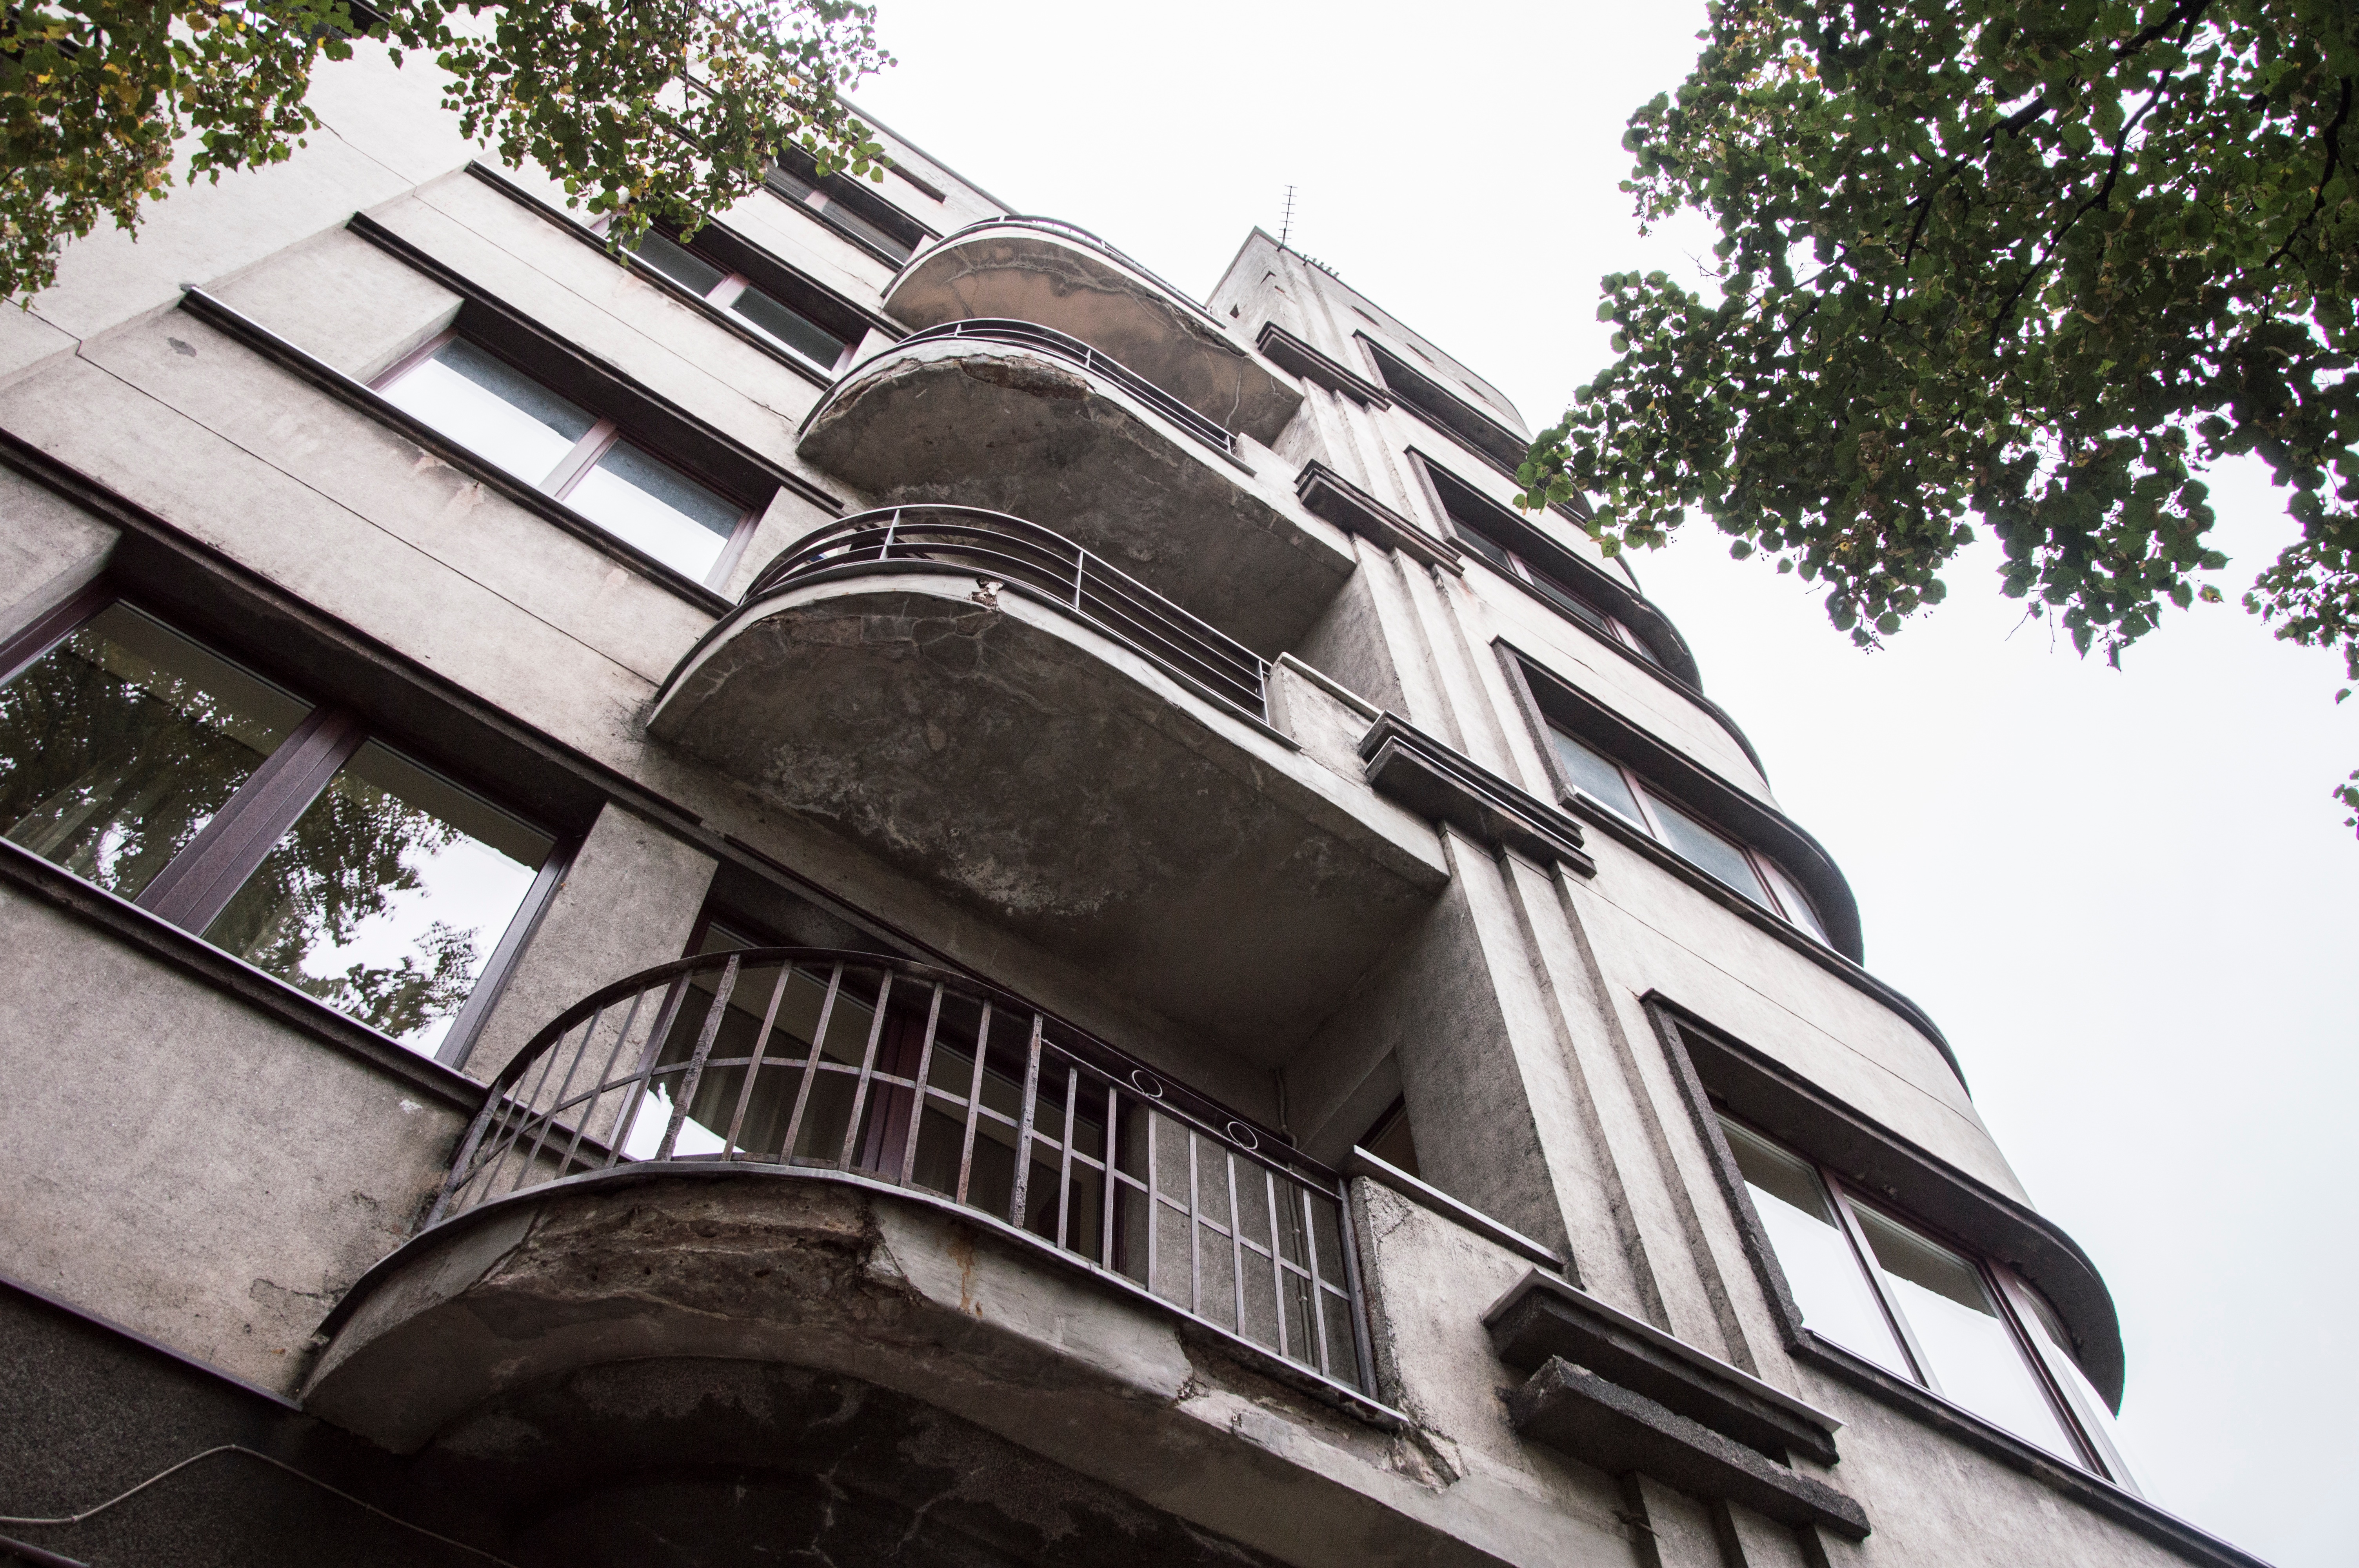
architecture, house, window, roof, facade